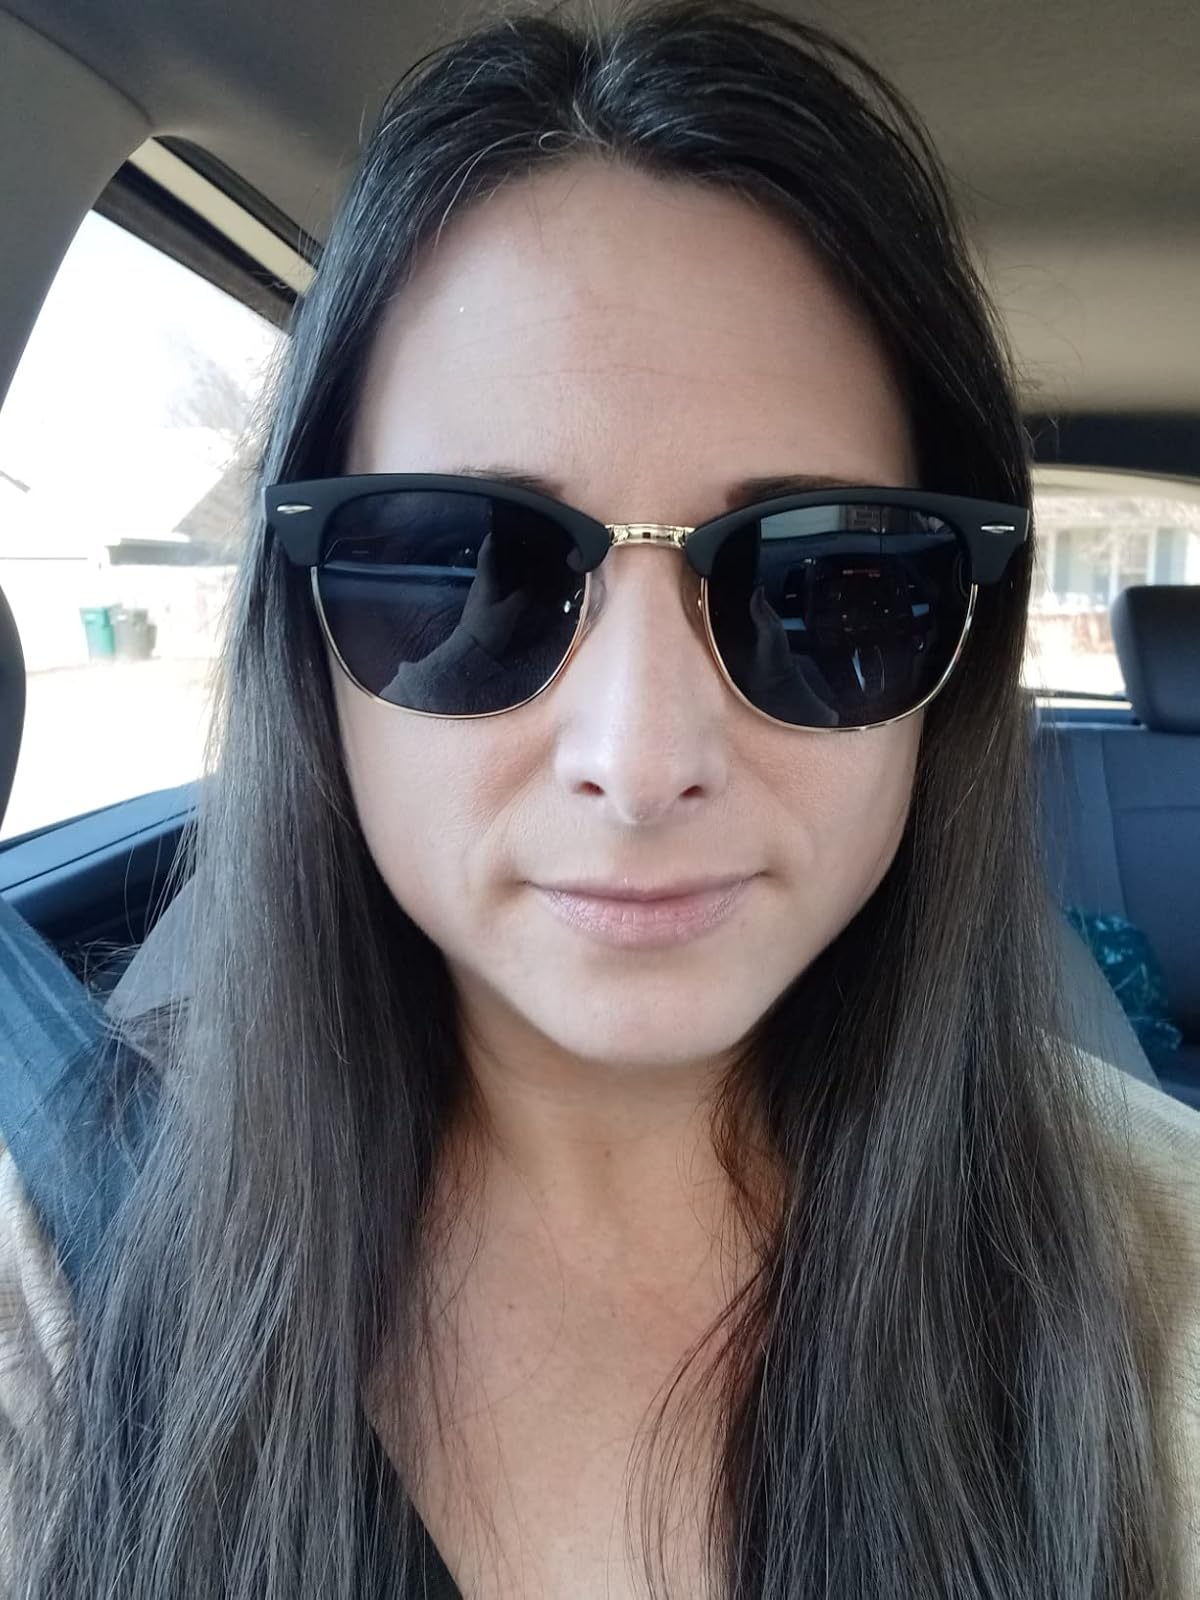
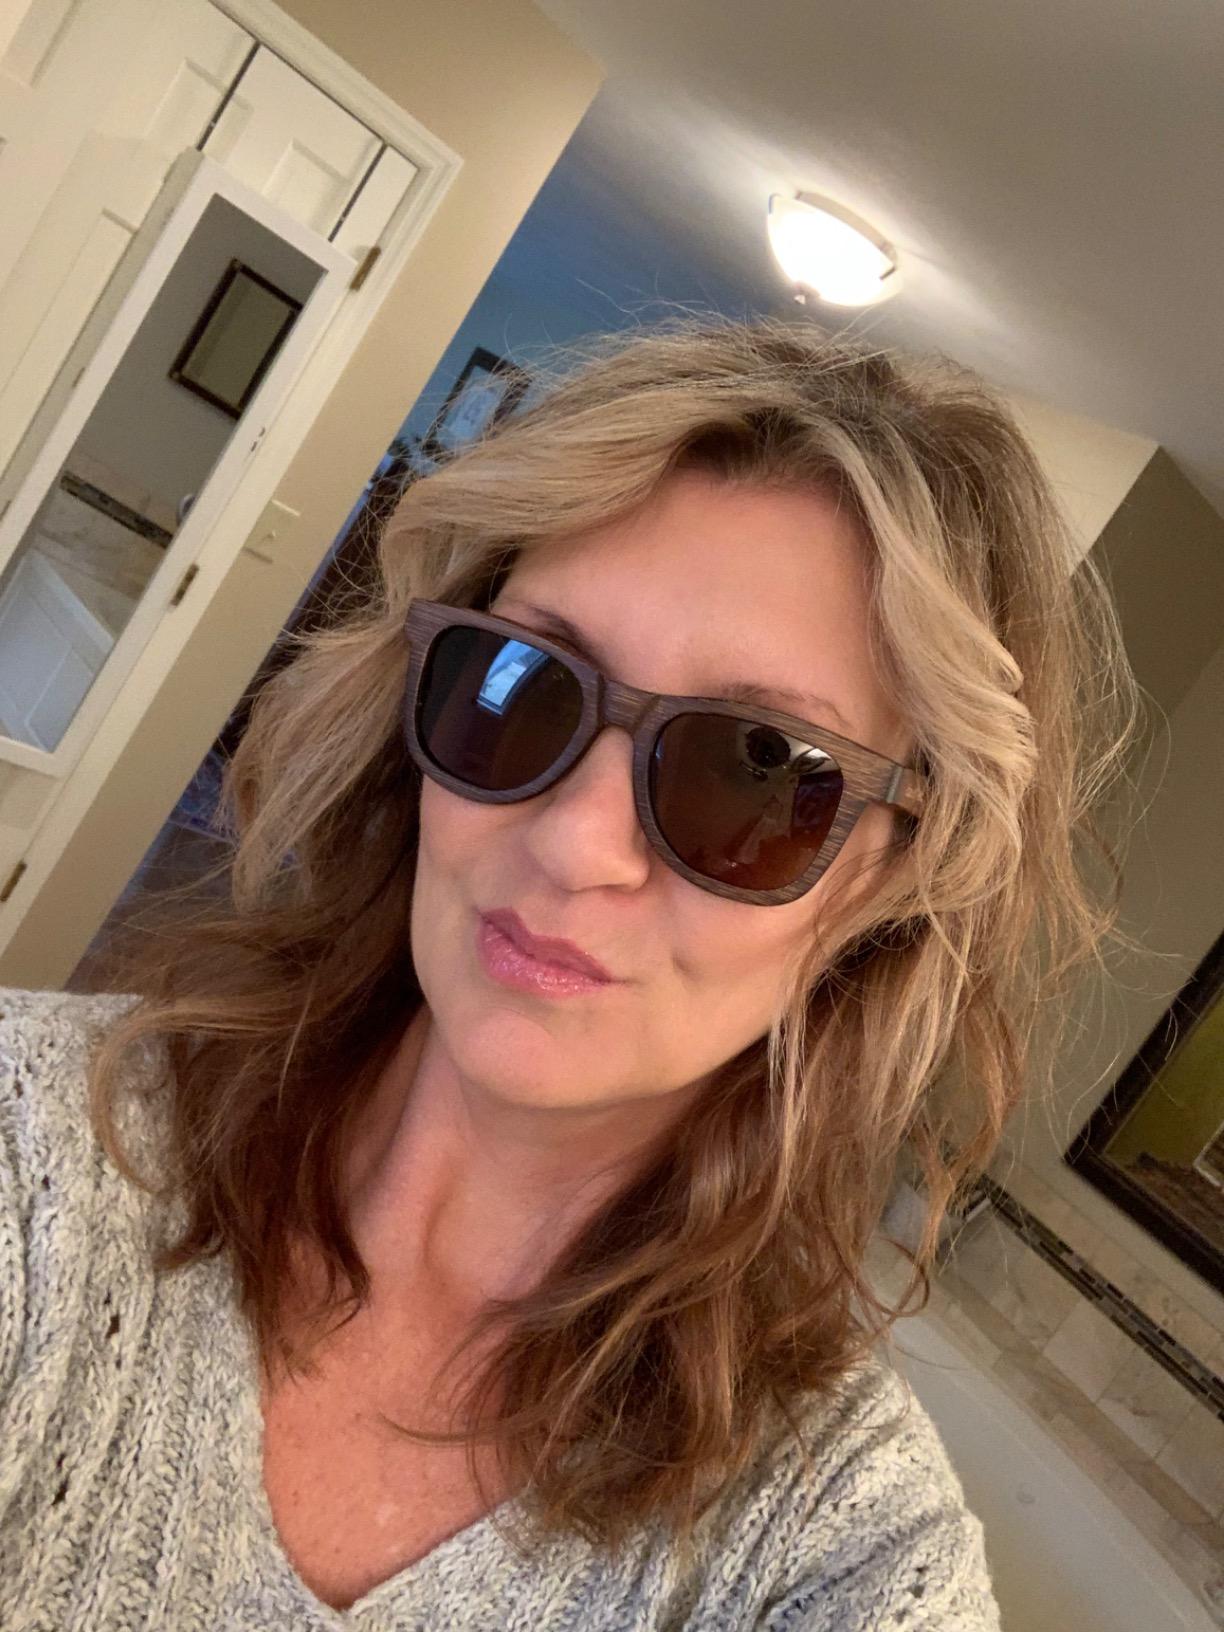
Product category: accessories_sunglasses
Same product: no